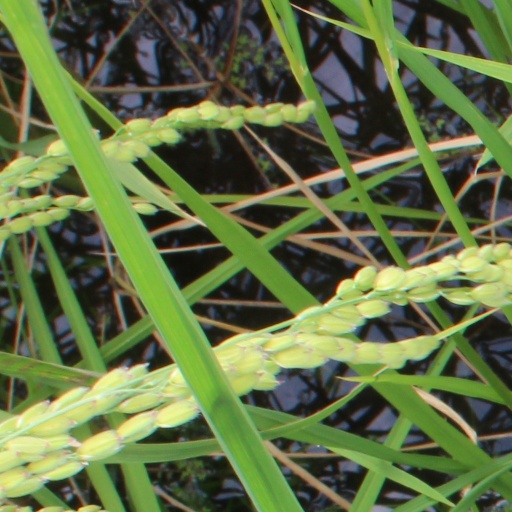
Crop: rice